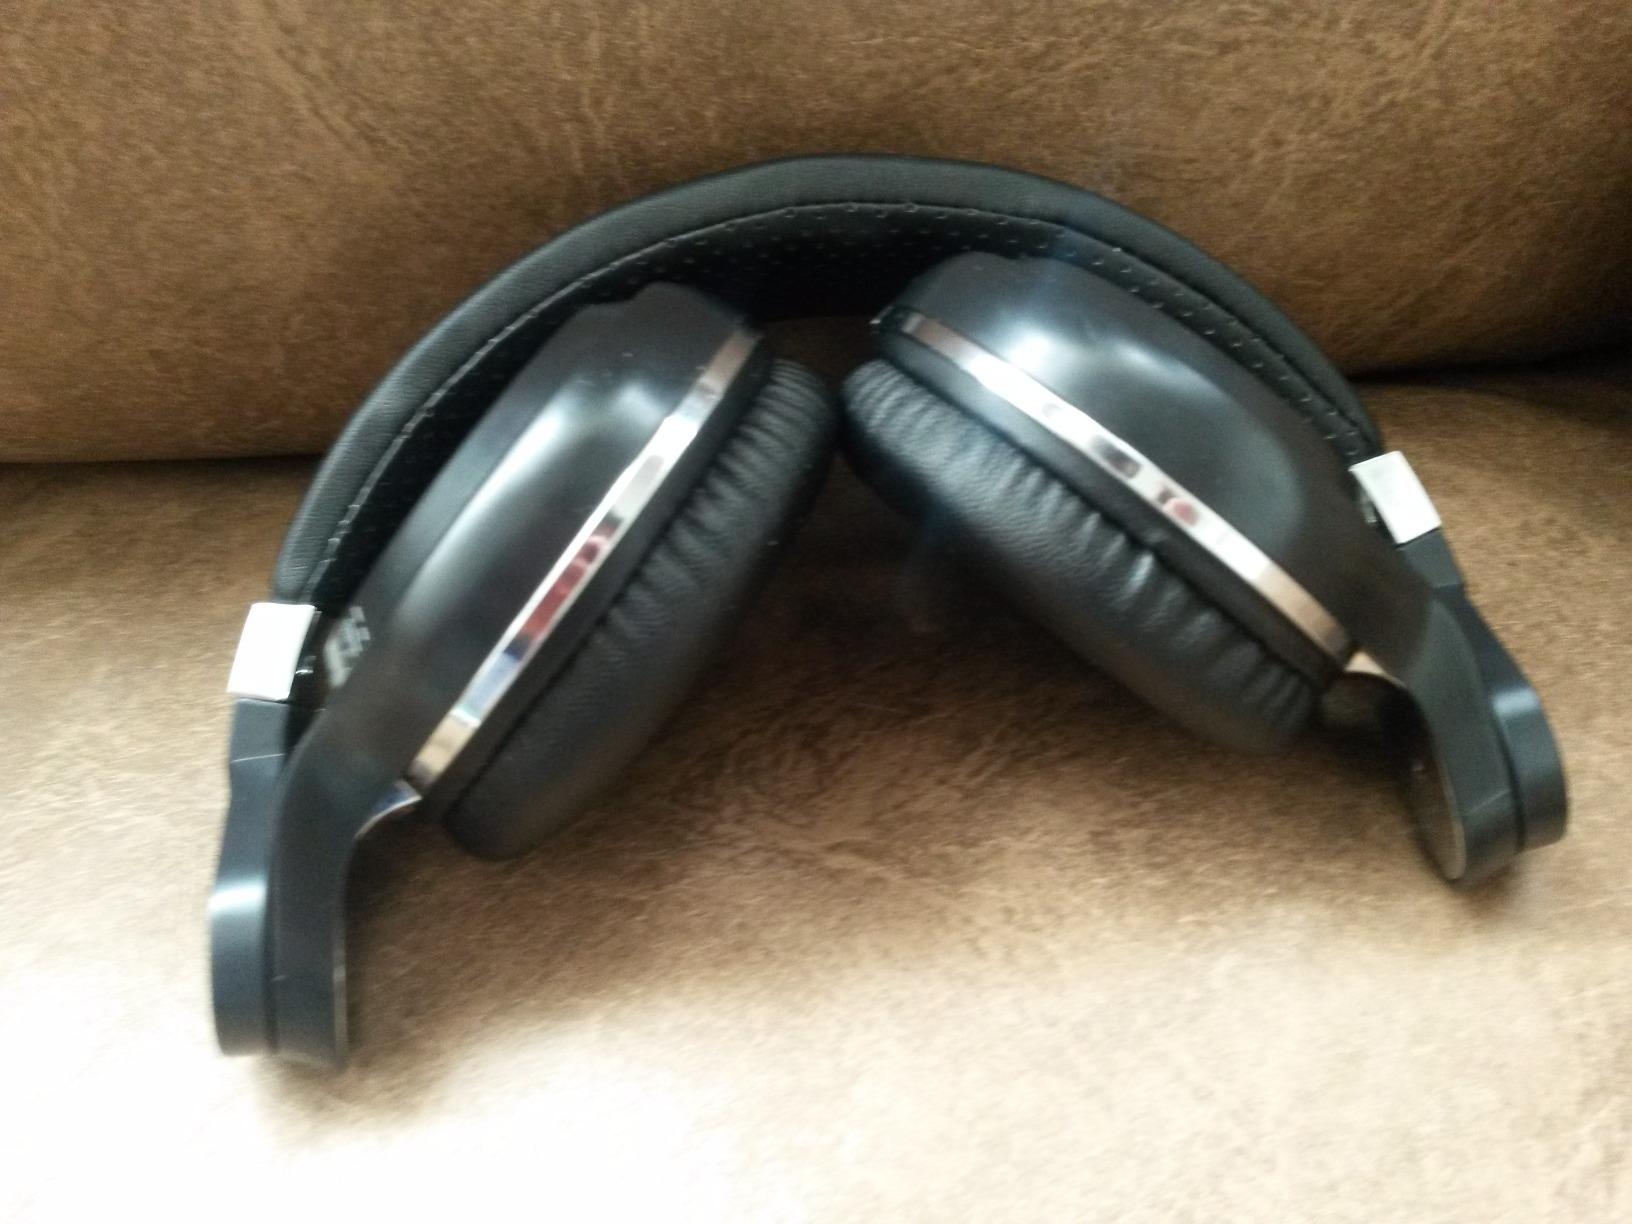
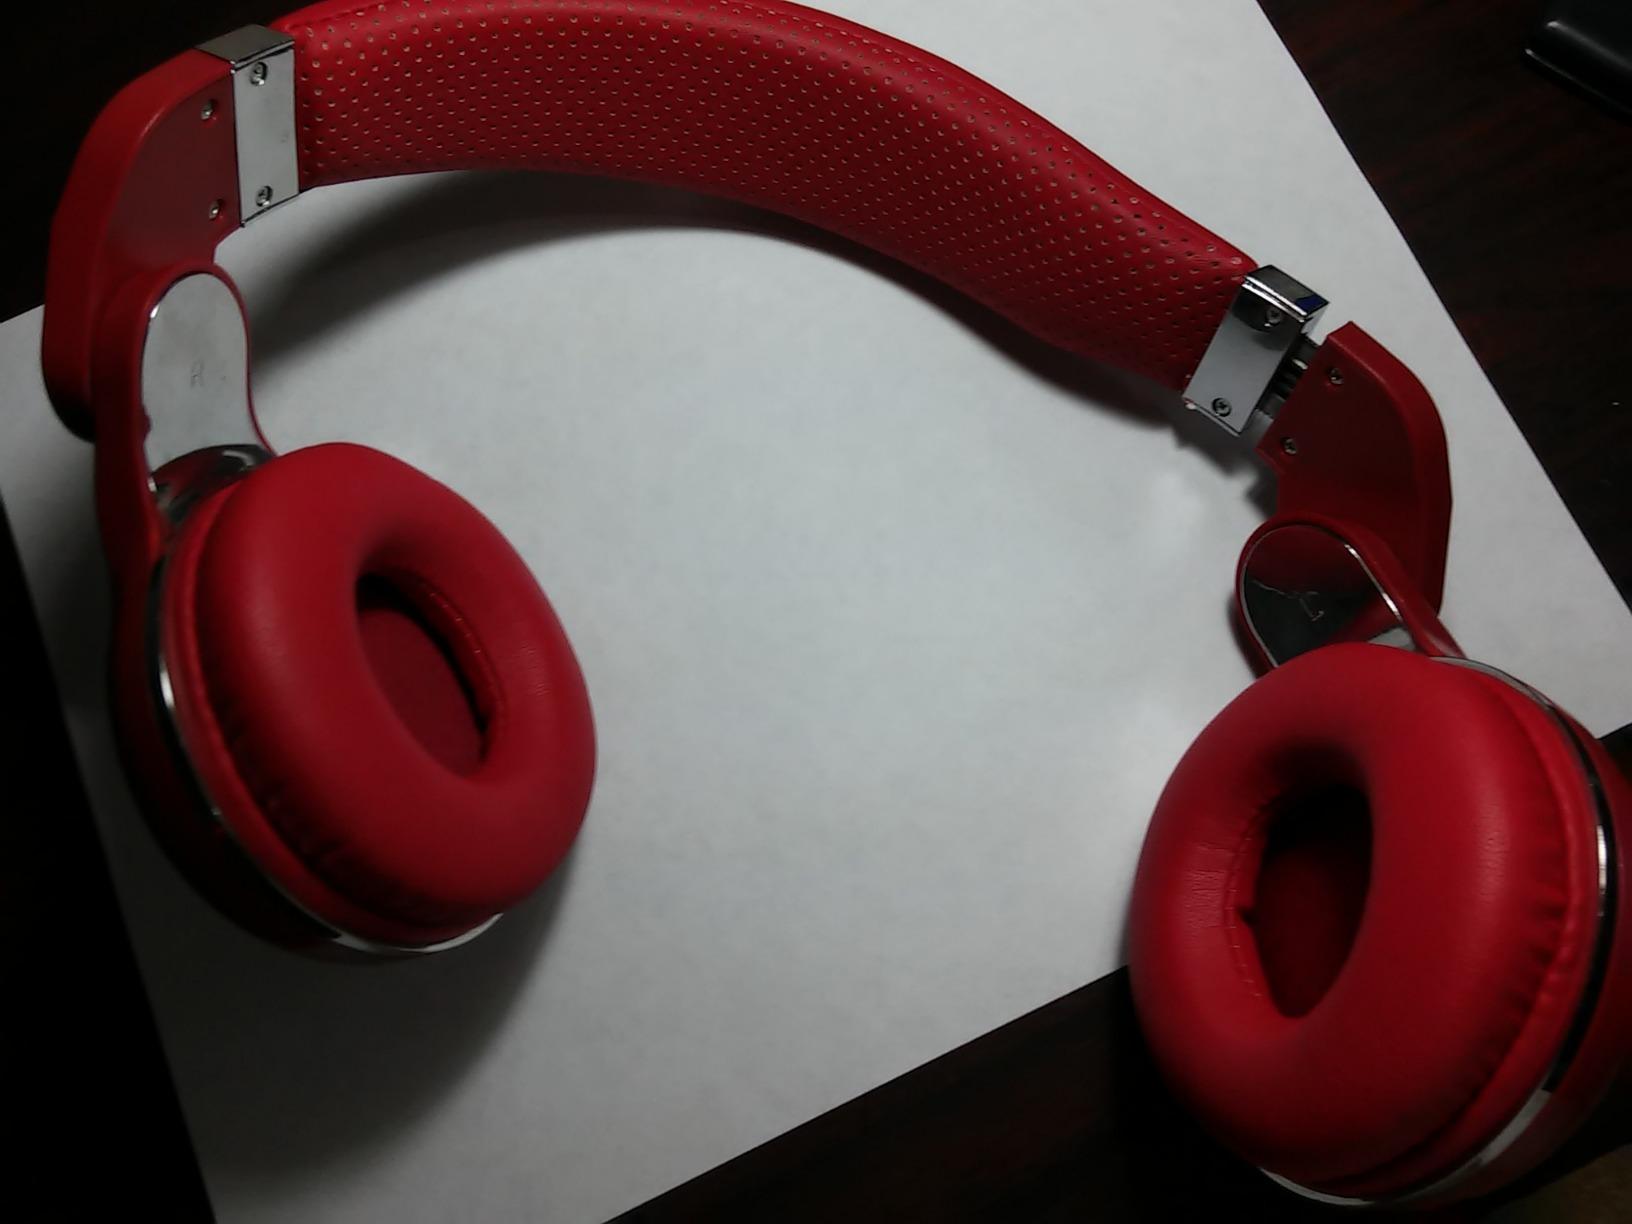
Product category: headphones
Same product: no